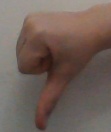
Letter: waw